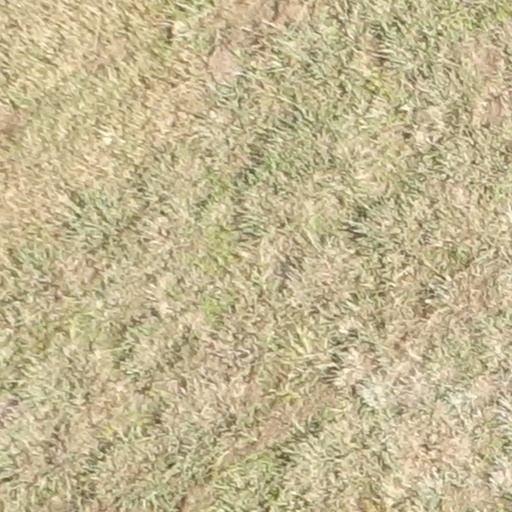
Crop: sorghum